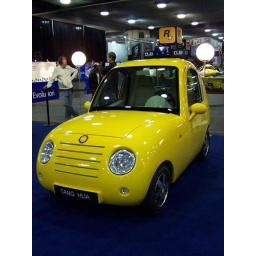
I think I saw the car in a Richard Scarry book once...